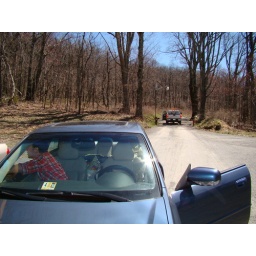
road is closed, have to find a way around the mountain